Neiwei railway station

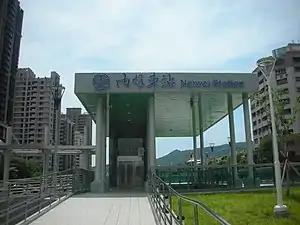
Station entrance

Neiwei railway station is a railway station located in Gushan District, Kaohsiung, Taiwan. It is located on the West Coast line and is operated by Taiwan Railways.It is served by all local trains.